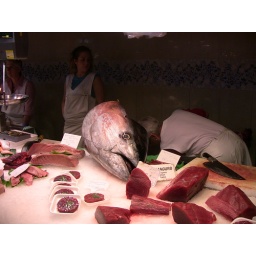
A giant tuna's head at a fish market in Barcelona, Spain.